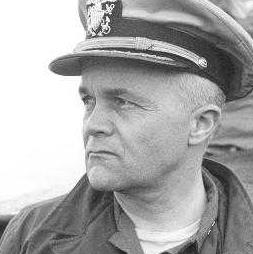
Age: 41